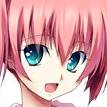
Portrait style: Anime Portrait